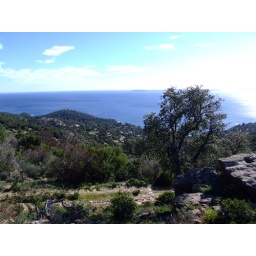
Blue sky over french coast